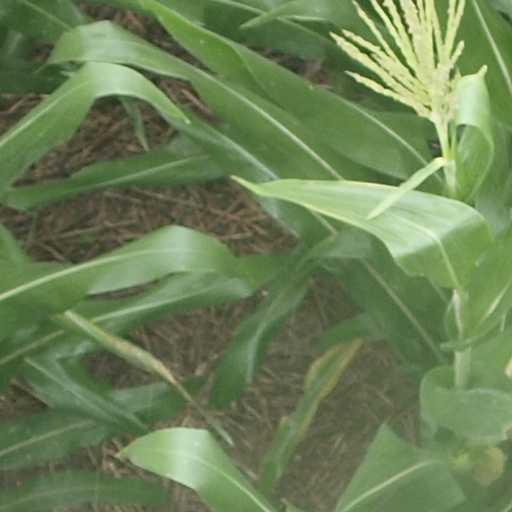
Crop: maize; corn